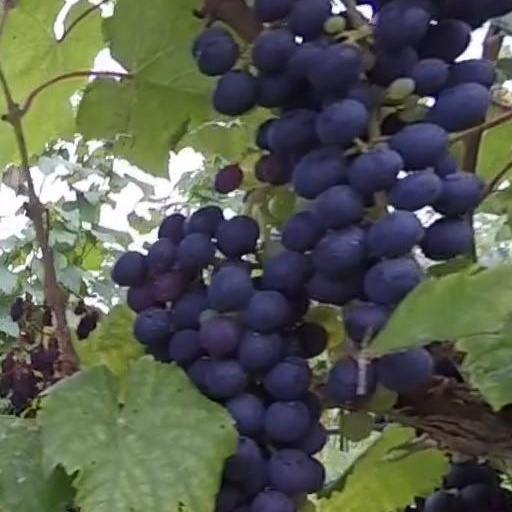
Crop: grape